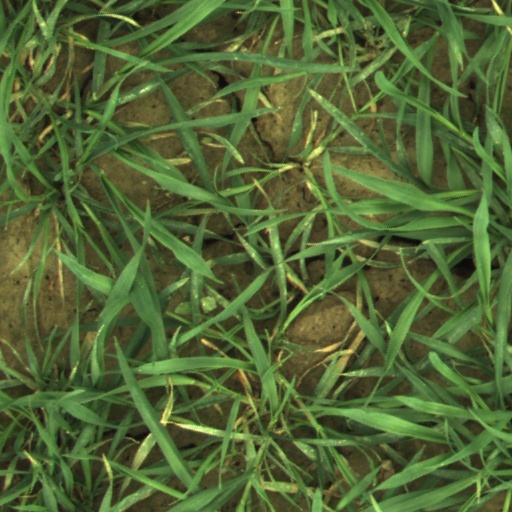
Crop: wheat